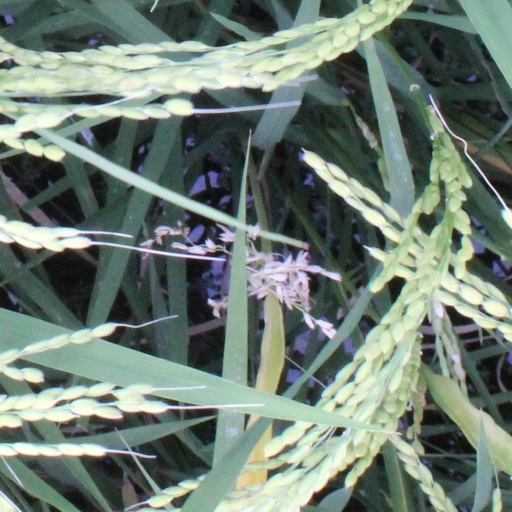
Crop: rice